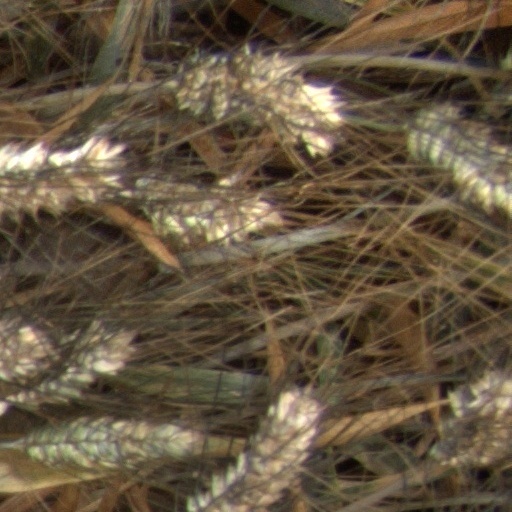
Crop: wheat